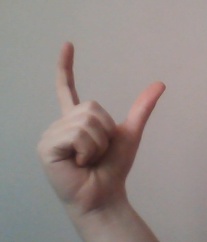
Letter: nun